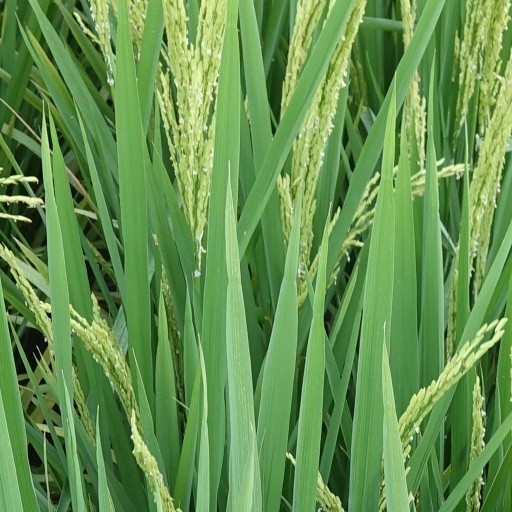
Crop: rice